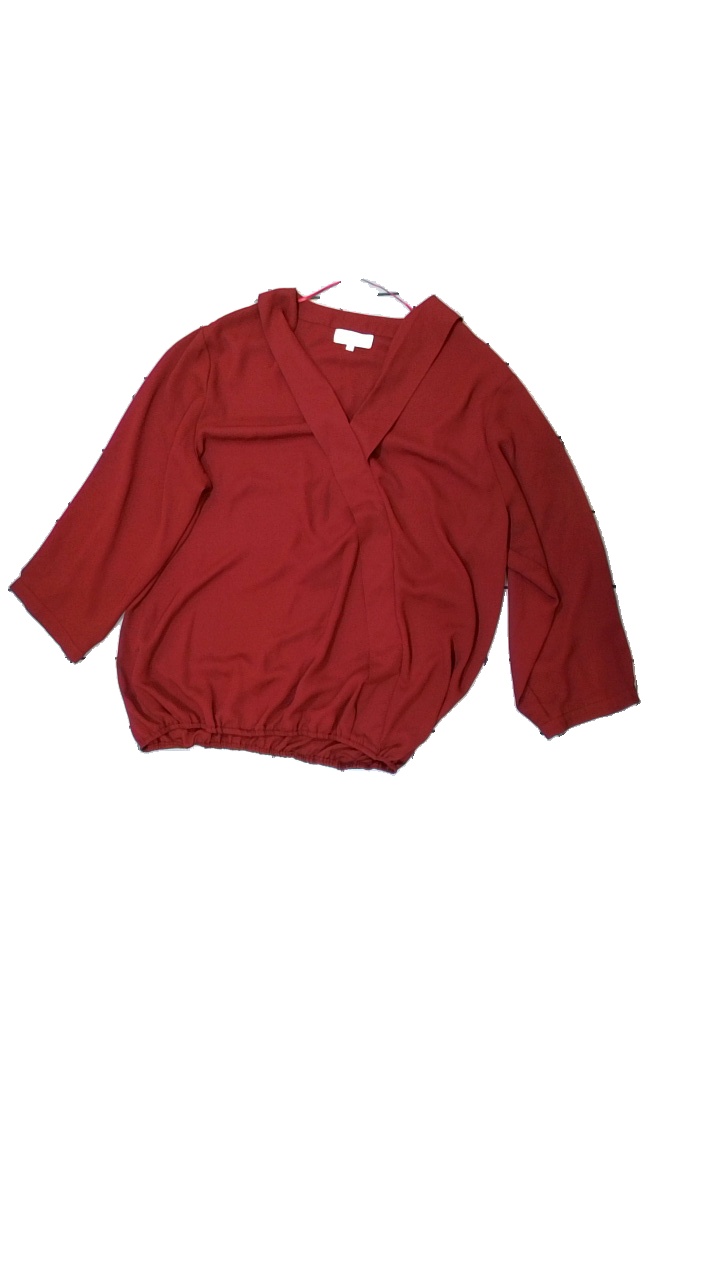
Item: Blouse (Ladies)
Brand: Female Classic
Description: red blouse
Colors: Red
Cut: Loose
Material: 100% Polyester
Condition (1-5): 3
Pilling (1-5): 5
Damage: stain
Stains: Minor
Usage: Recycle
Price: <50